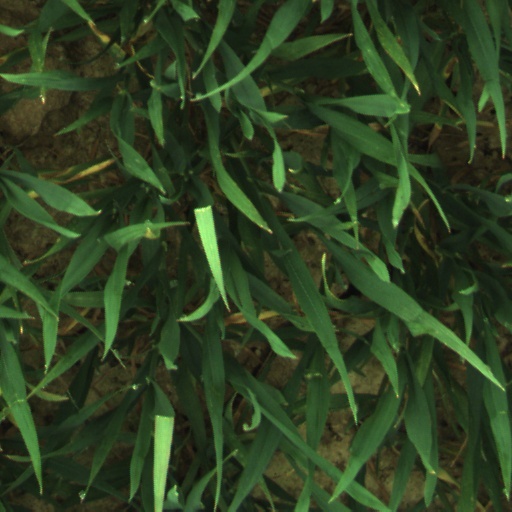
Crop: wheat